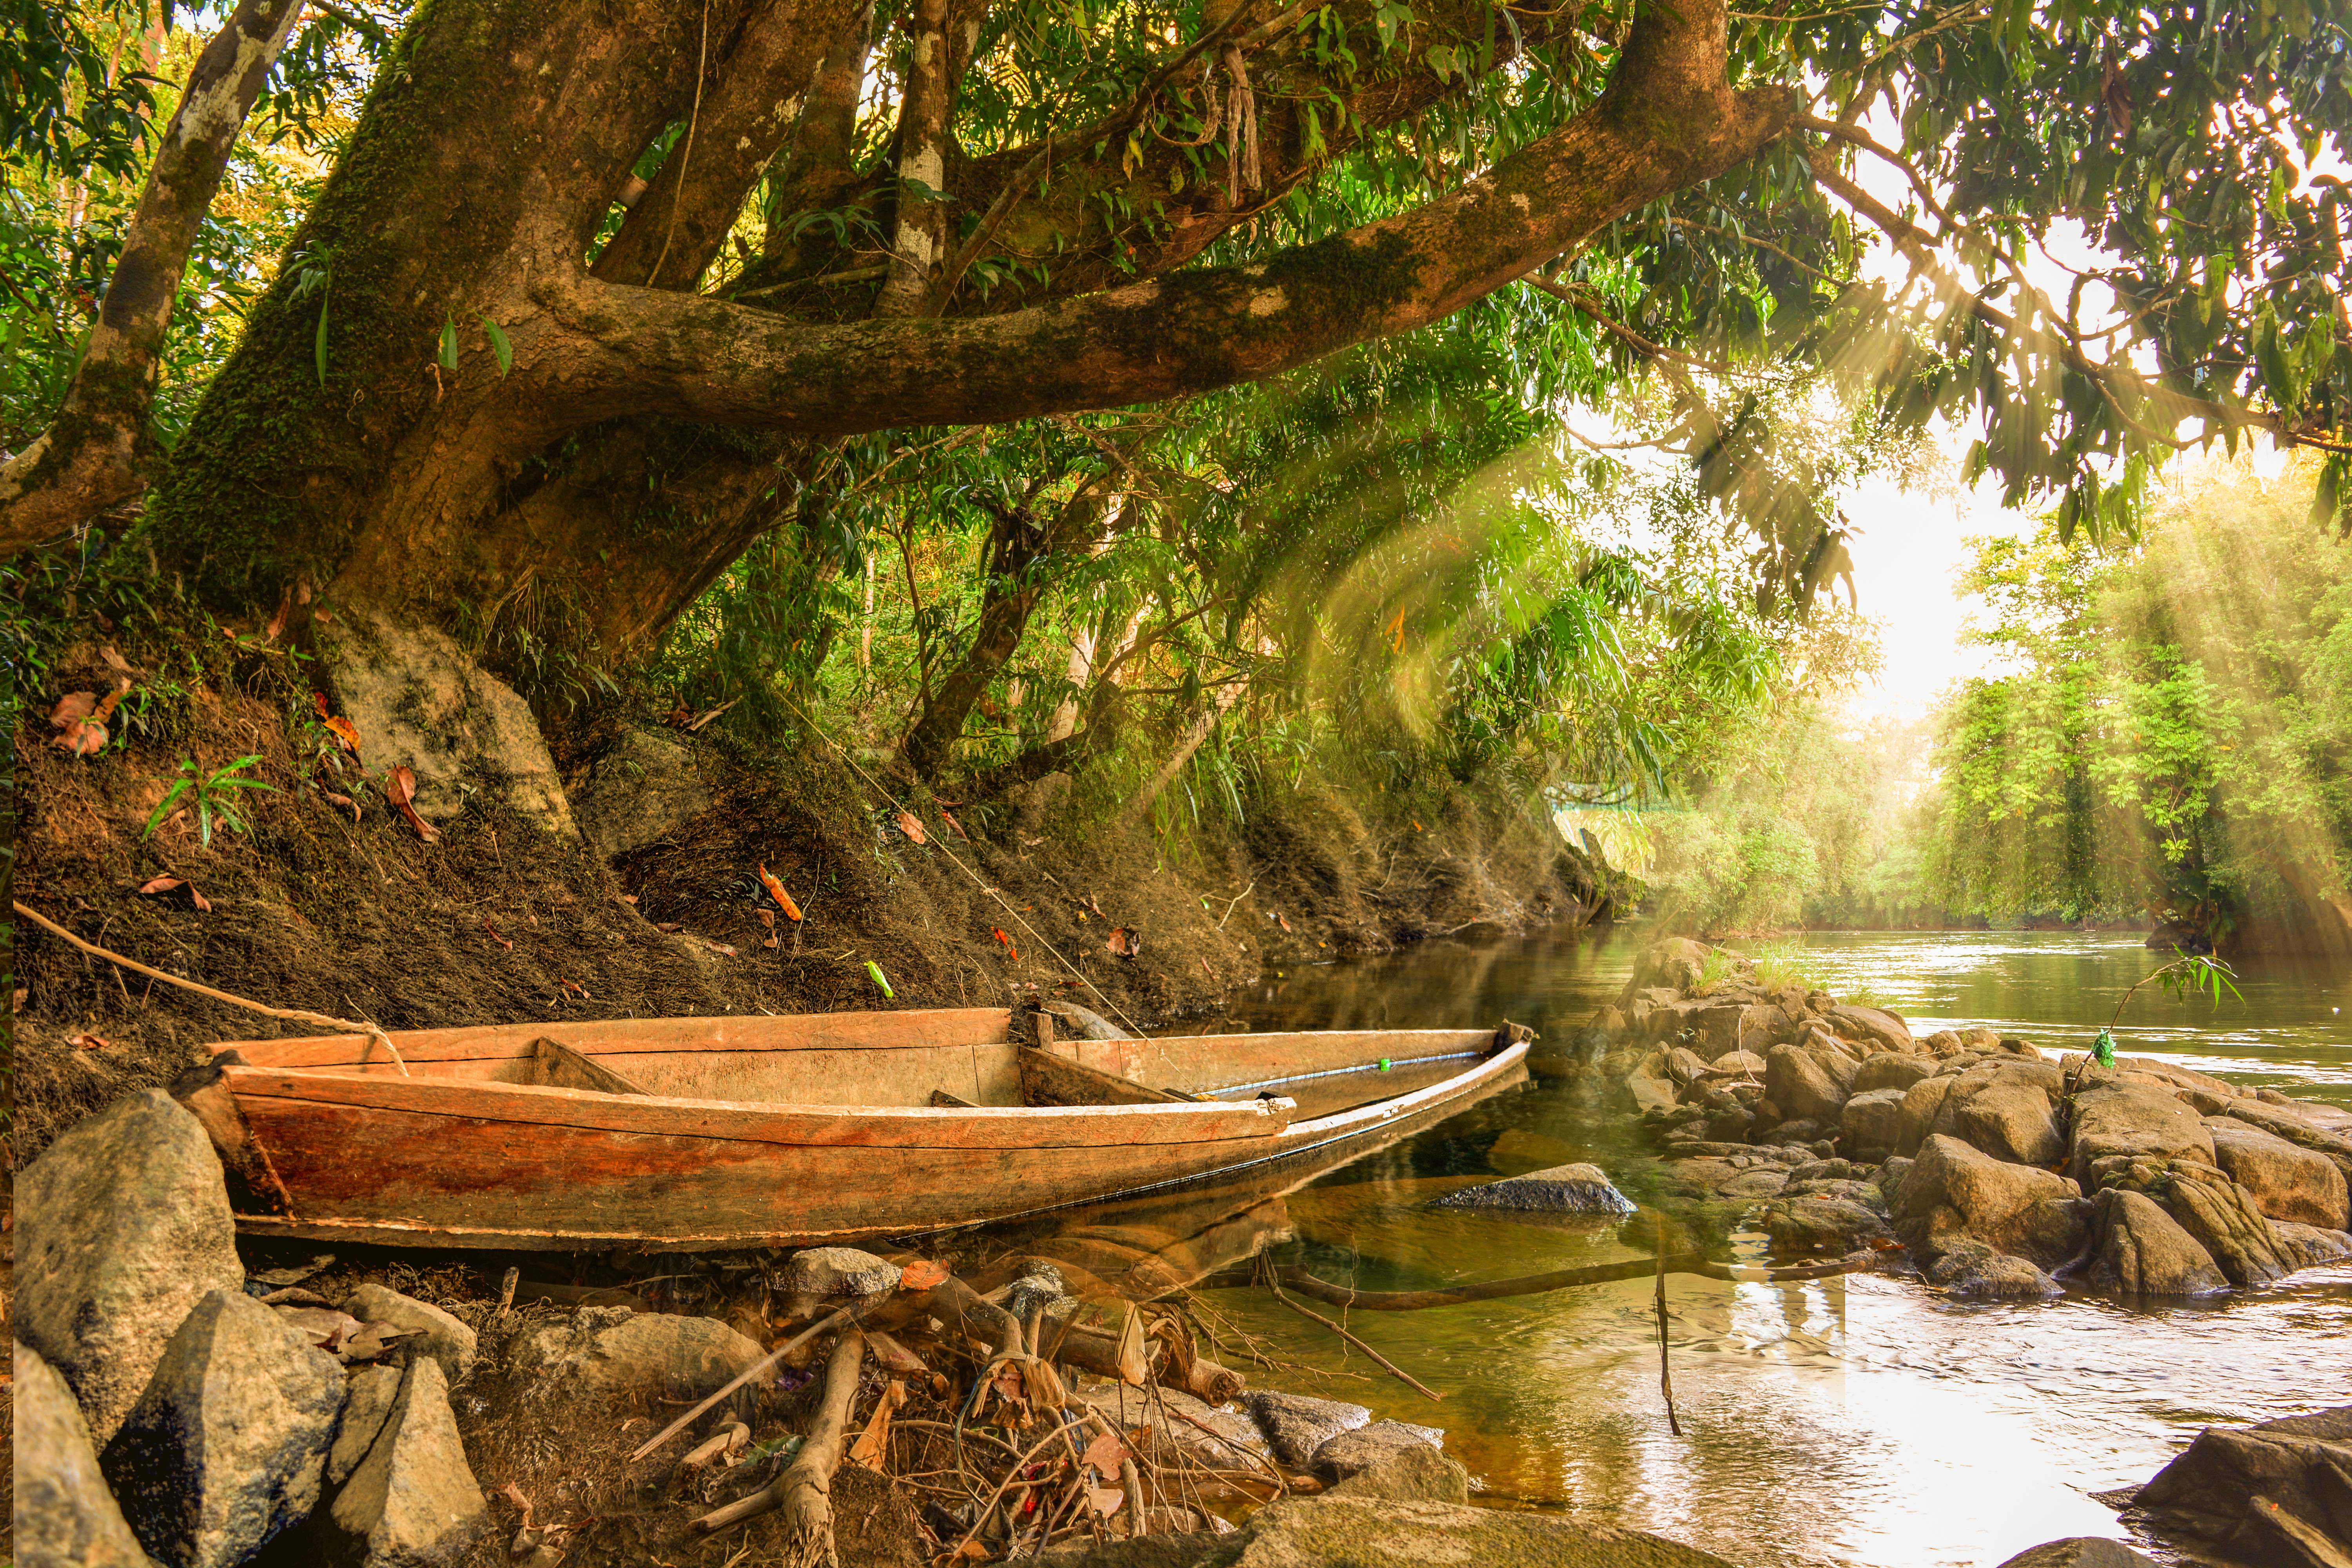
nature, light, sun, boat, water, shine, stone, colorful, tree, river, leave, photo, landscape, reflection, waterway, nature reserve, bank, plant, jungle, stream, wood, creek, watercourse, bayou, rainforest, forest, fluvial landforms of streams, woodland, old growth forest, riparian forest, riparian zone, plant community